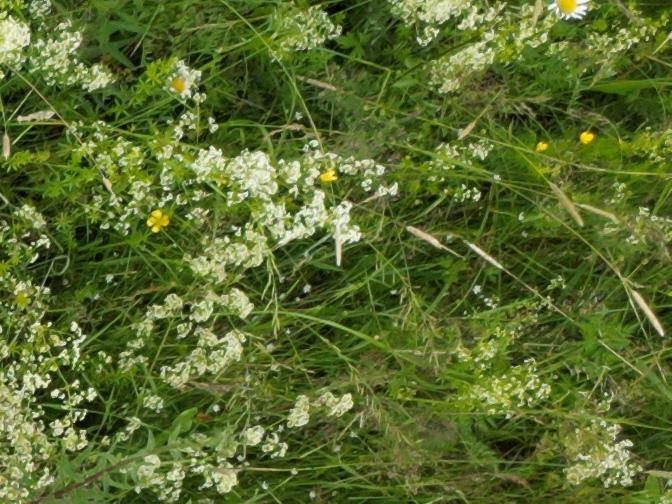
Flowers visible:  daisy flowers, yarrow flowers, yarrow flowers, yarrow flowers, yarrow flowers